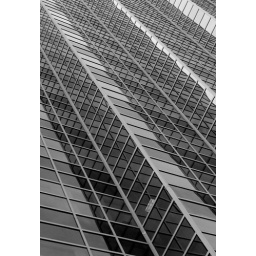
looking up a building in downtown Denver - sometimes it feels like that's all you see - windows, windows, windows